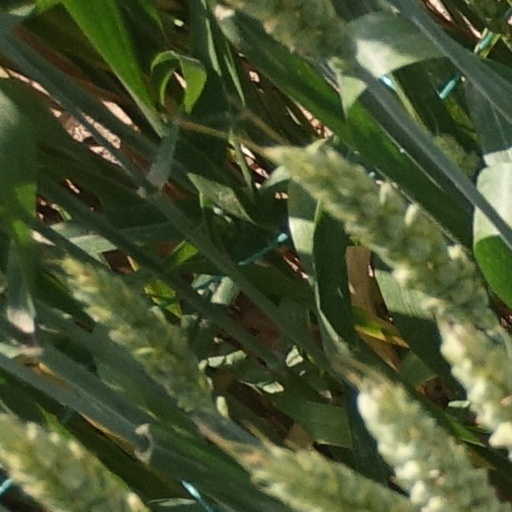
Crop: wheat